Mark 14

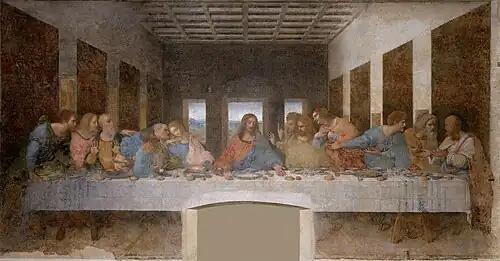

The next day (the day now celebrated as Holy Thursday), Jesus' disciples ask him where they should go to prepare the Passover meal. Passover is the celebration of God "passing over" the houses of the Israelite slaves but killing the firstborn son of every Egyptian house in Exodus 12:29 during the Ten Plagues. It was celebrated in tandem with the feast of Unleavened Bread. The disciples ask where Jesus ("you") will eat the passover ("hina phagēs to pascha"), whereas in Luke's parallel text they ask where "we" will eat it (φάγωμεν, "phagōmen").